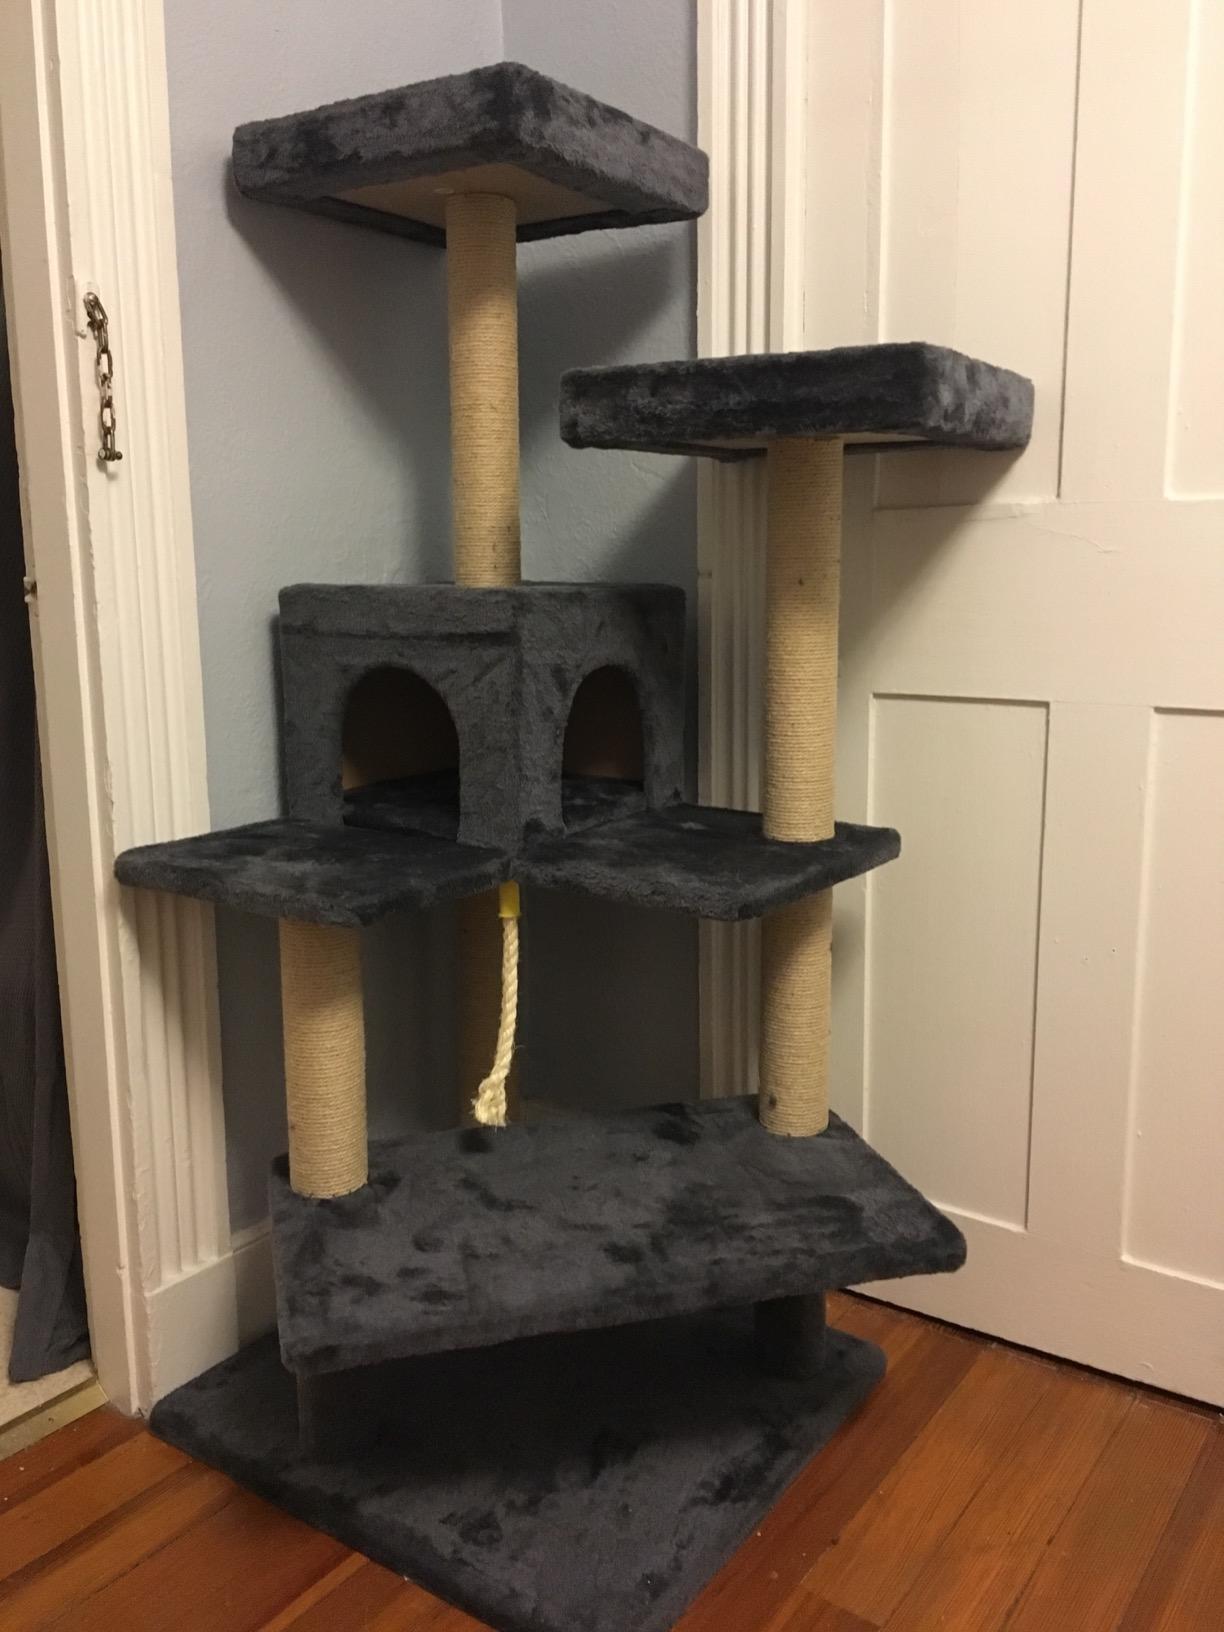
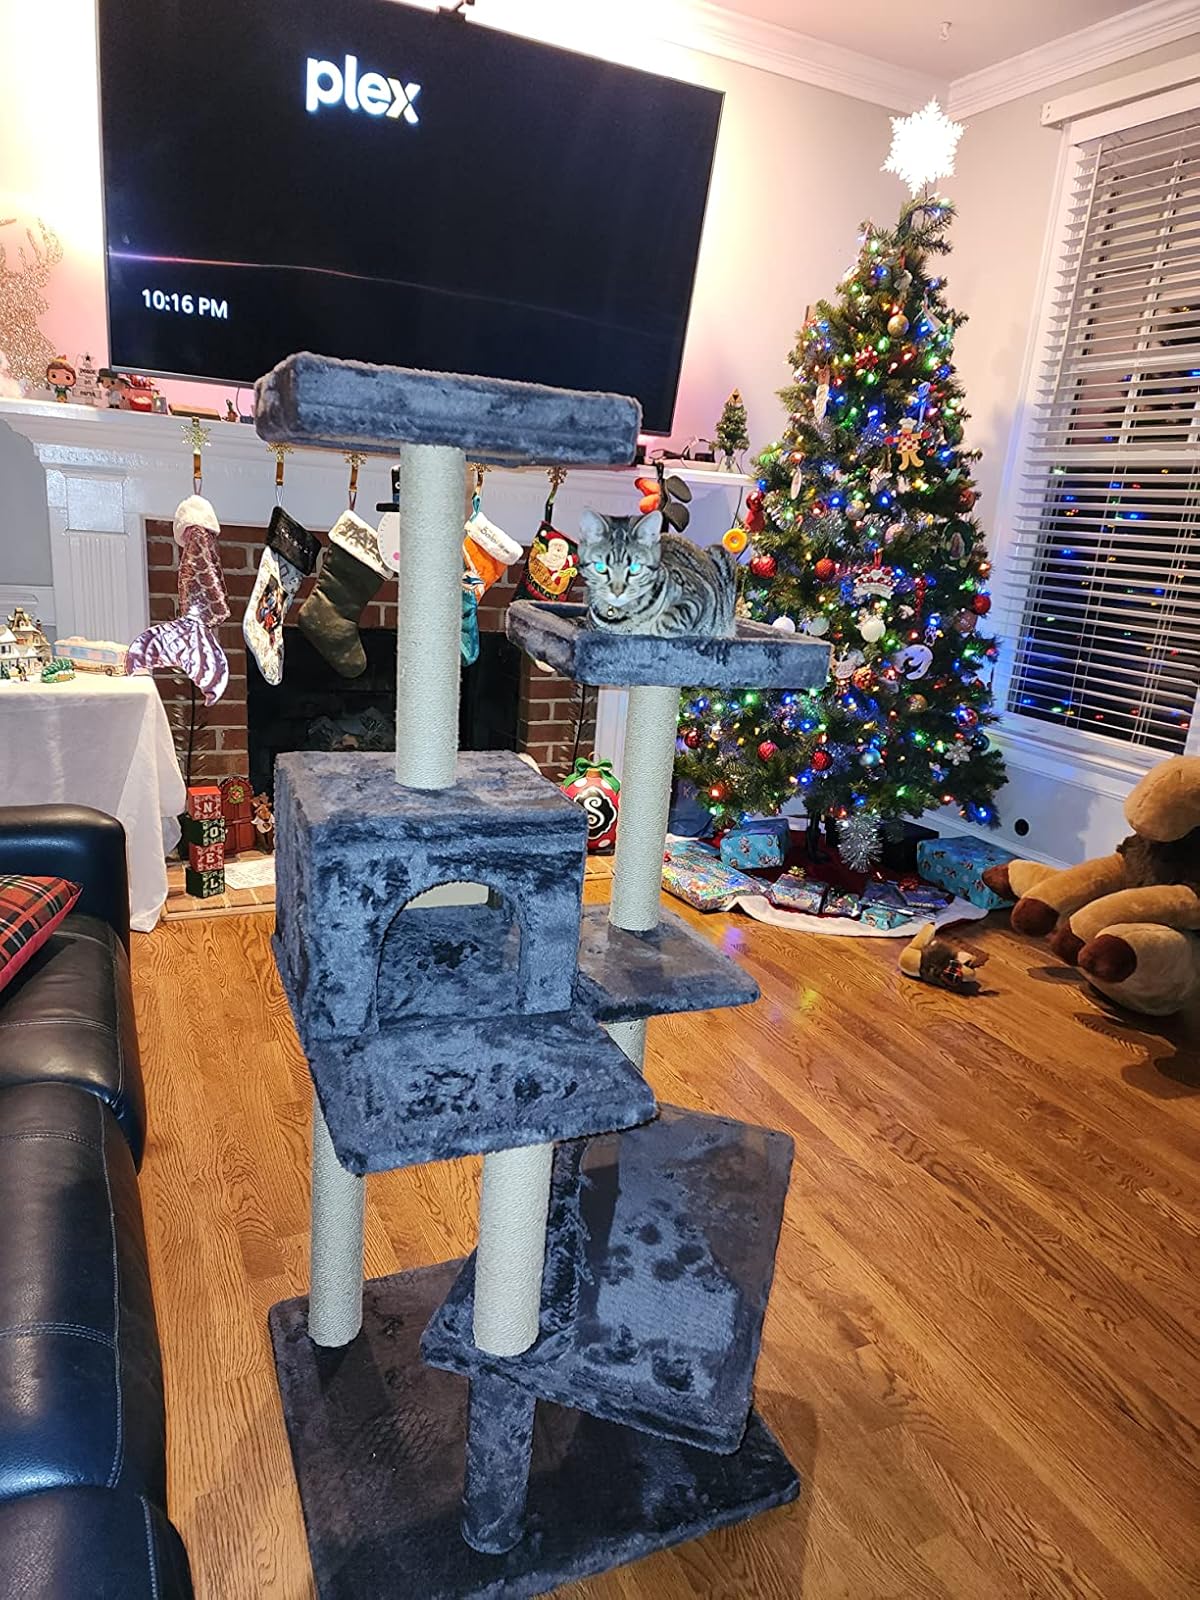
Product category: items_cat tree
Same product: yes